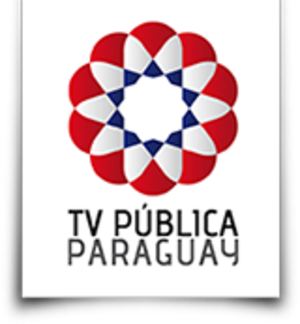
Paraguay TV, est une chaîne de télévision publique paraguayenne.